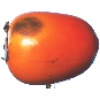
Label: kaki